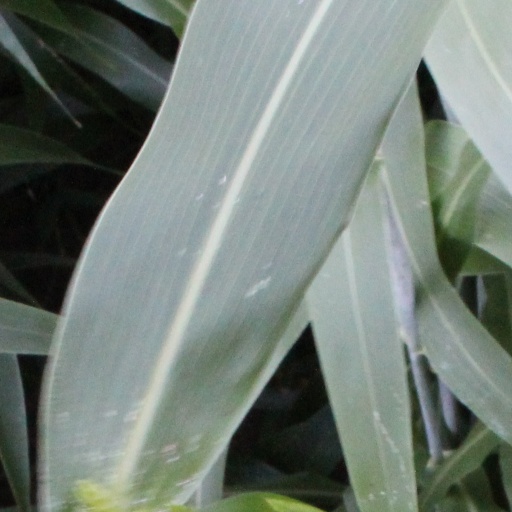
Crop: sorghum